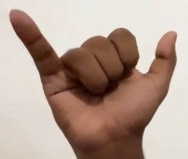
ASL sign: Y